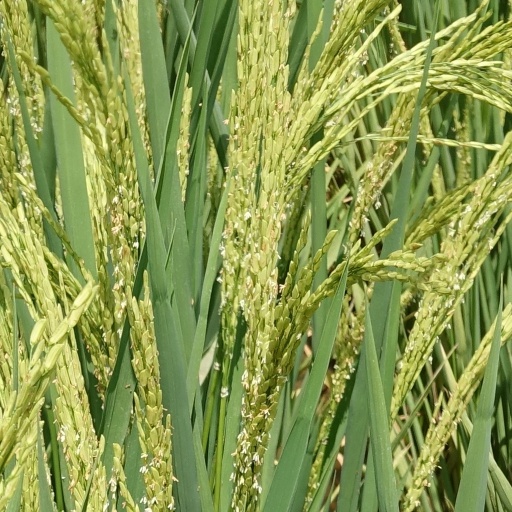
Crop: rice